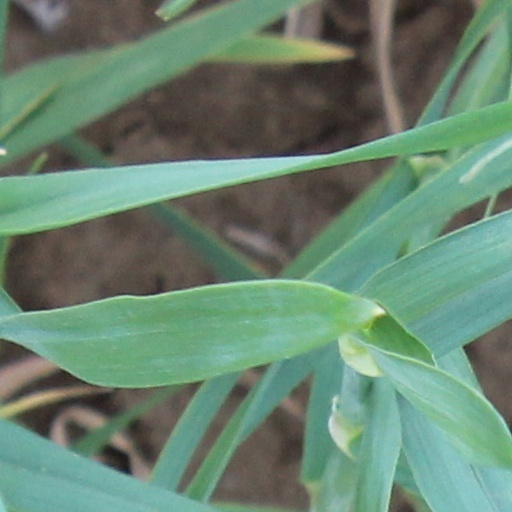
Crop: wheat